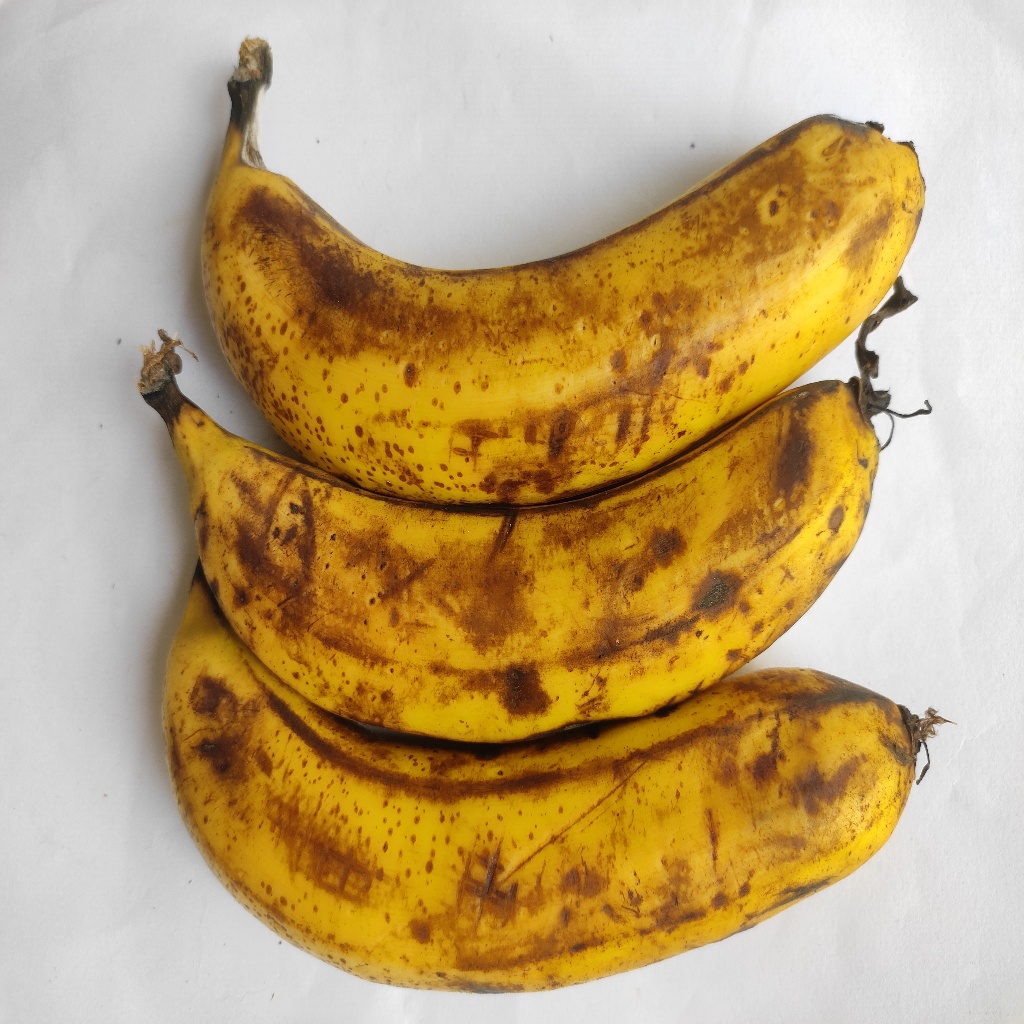
Crop: banana
Quality class: Class_B